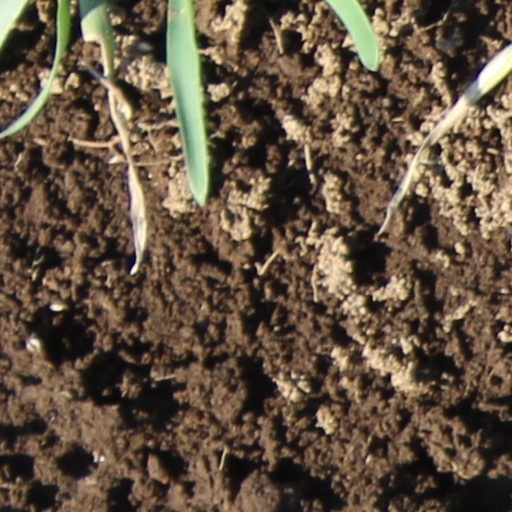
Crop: wheat